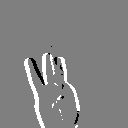
ASL letter: w